2021 Western Kentucky tornado

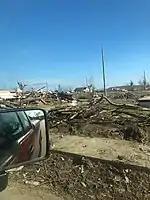
Debris and destroyed homes along Alexander Street in Dawson Springs

The tornado touched down in Woodland Mills in Obion County, Tennessee, along Woodland Mills Road at 8:54 p.m. CST (02:54 UTC). It was produced by the same supercell that had produced another violent long-tracked tornado that affected northeast Arkansas, the Missouri Bootheel, and northwest Tennessee. After the dissipation of that tornado in Obion County northeast of Samburg, the supercell produced three weak, brief tornadoes before the Western Kentucky tornado formed several miles to the northeast.